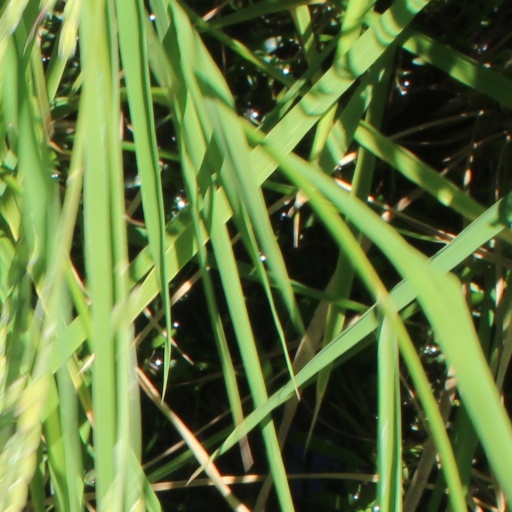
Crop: rice